Saber Mohammadzadeh

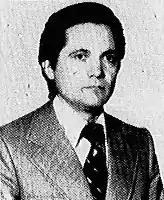
Mohammadzadeh in 1979

In 1966, he was arrested by the government and the Pahlavi dynasty courts sentenced him to death.